Wilhelm Reich

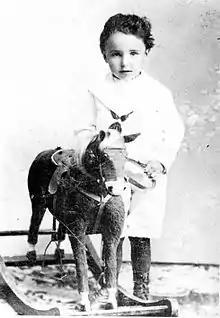
Reich in 1900

Reich was born the first of two sons to Leon Reich, a farmer, and his wife Cäcilie (née Roniger) in Dobzau, Galicia, then part of Austria-Hungary, now in Ukraine. Wilhelm Reich's parents were married by Rabbi Schmelkes on June 4, 1895. Wilhelm was circumcised four days after his birth. He had a sister, born one year after Reich, but she died in infancy. Shortly after his birth, the family moved to Jujinetz, a village in Bukovina, where his father ran a cattle farm leased by his mother's uncle, Josef Blum.